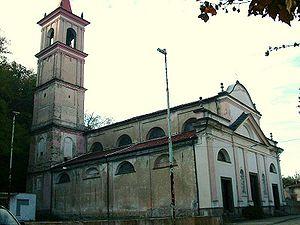
La première bataille de Dego eut lieu le 21 septembre 1794 entre les forces françaises et les forces autrichiennes et se termina par une victoire française.